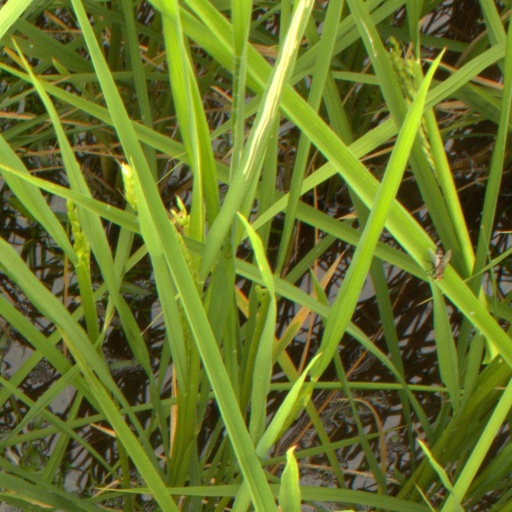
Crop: rice